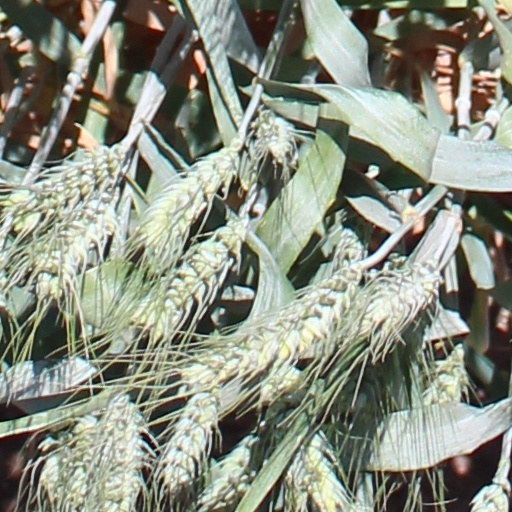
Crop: wheat